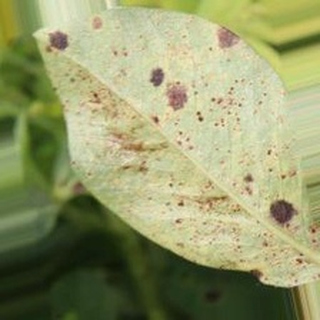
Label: groundnut_rust